Nursultan Nazarbayev

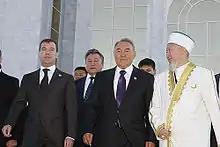
During a visit to the central mosque of the Aktobe Region, 2008

On 8 September 2016, Nazarbayev appointed Karim Massimov as the National Security Committee Chairman and Bakhytzhan Sagintayev to the post of the PM. Days later on 13 September, Nazarbayev's daughter Dariga was appointed as the member of the Senate. This suggested that Nazarbayev was preparing for his succession to be taken over by Dariga as the cabinet reshuffling had occurred after Uzbek President Islam Karimov's death which created political uncertainty in the neighboring country. Nazarbayev dismissed the claims of hereditary succession in an interview to the Bloomberg News in November 2016, saying that the "transfer of power is spelled out by the Constitution."